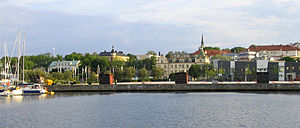
Oskarshamn
Oskarshamn er hovedbyen i Oskarshamns kommune i Kalmar län, Småland i Sverige. Byen ligger ved Döderhultsviken i det nordlige Kalmarsund.